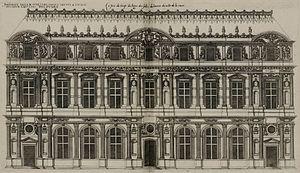
Pierre Lescot né en 1515 à Paris et mort le 10 septembre 1578 dans cette même ville est un architecte français. Il est célèbre pour avoir initié un style d'architecture classique « à la française », notamment en rénovant la façade du palais du Louvre.
Une mansarde, ou comble à la Mansart, est un comble brisé dont chaque versant a deux pentes, le brisis et le terrasson, articulés par la ligne de bris.